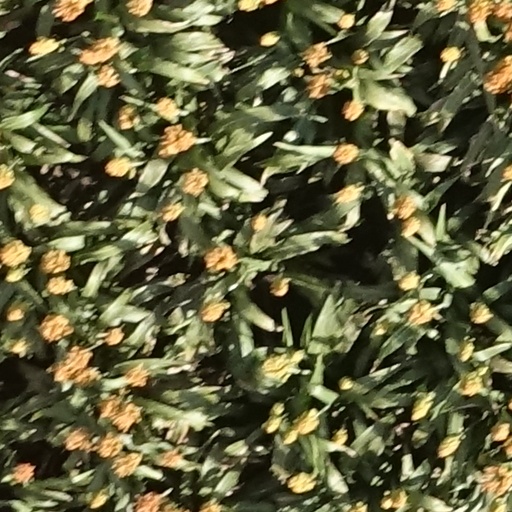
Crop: sorghum